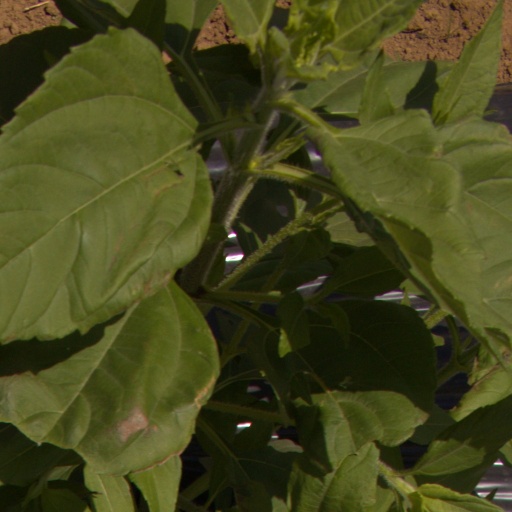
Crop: Jerusalem artichoke